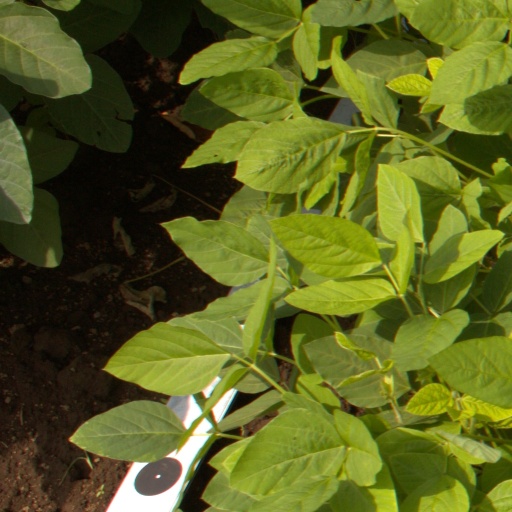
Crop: soybean